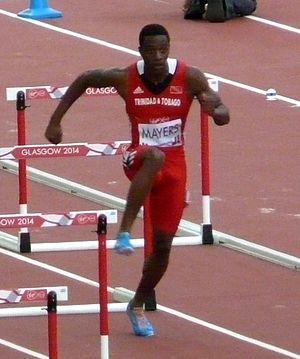
Emanuel C. Mayers est un athlète trinidadien, spécialiste du 400 m haies.